Grand Canyon Pioneer Cemetery

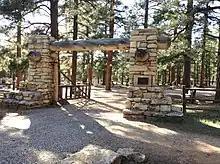

Grand Canyon Pioneer Cemetery, also known as Pioneer Cemetery, is a historic cemetery located near the Grand Canyon's South Rim.